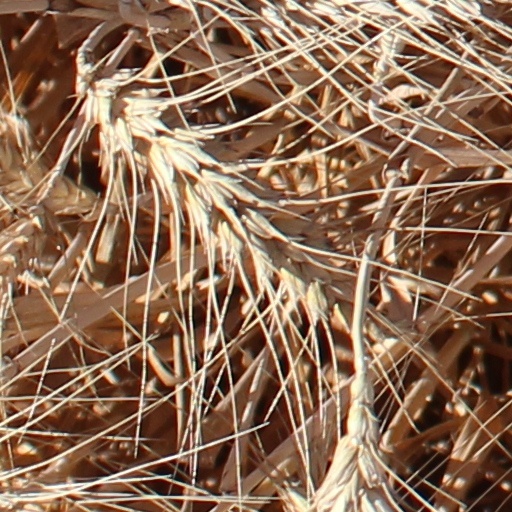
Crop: wheat